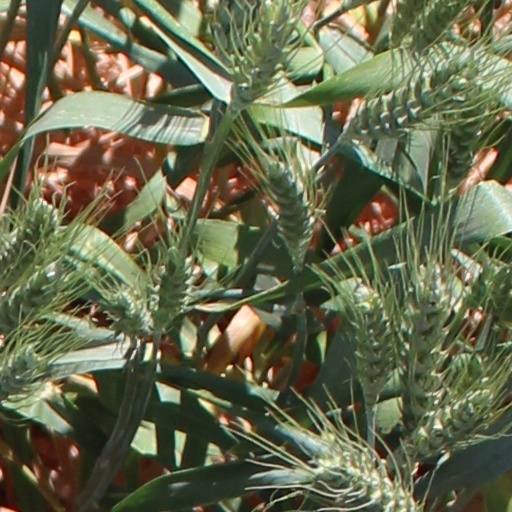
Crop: wheat